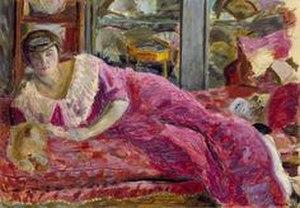
Misia en robe violette allongée sur un divan
Misia Sert, née Marie Sophie Olga Zénaïde Godebska le 30 mars 1872 à Saint-Pétersbourg et morte à Paris le 15 octobre 1950, est une pianiste, égérie et mécène de nombreux peintres, poètes, et musiciens du début du XXᵉ siècle.